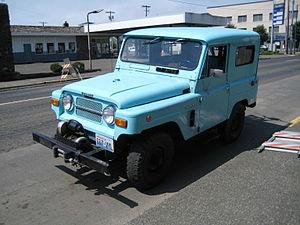
Le Nissan Patrol est le 4x4 phare de la marque japonaise du même nom.